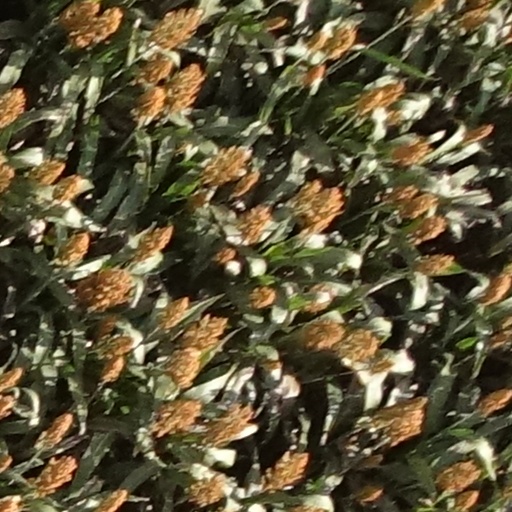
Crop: sorghum